Memory House

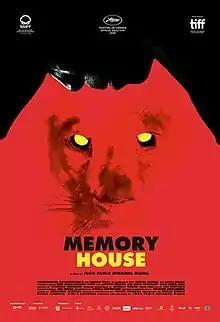
Film poster

Memory House is a 2020 drama film directed by João Paulo Miranda Maria. The film was part of the selection of the 2020 Toronto International Film Festival.